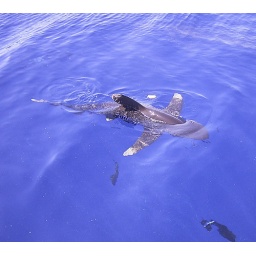
oceanic white tip crousing around our boat